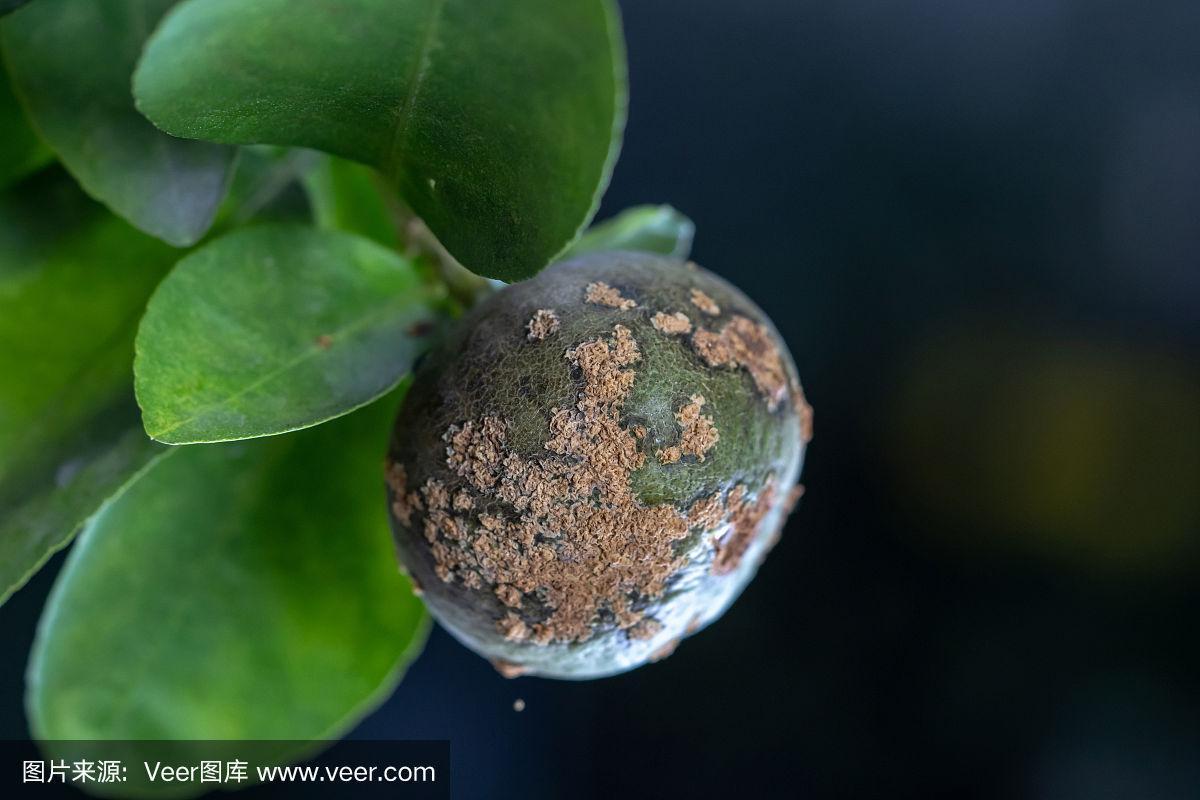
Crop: unknown
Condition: citrus_citrus_canker